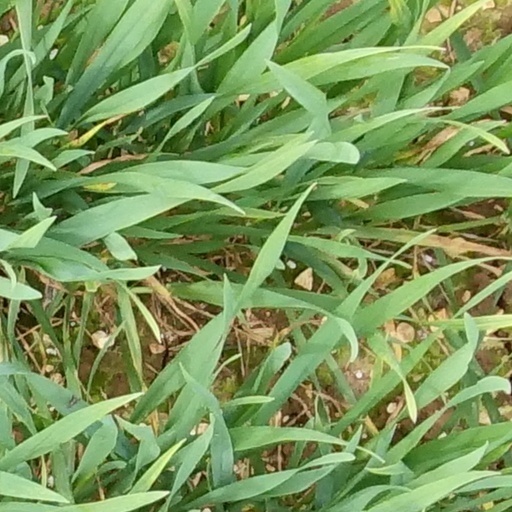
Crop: wheat